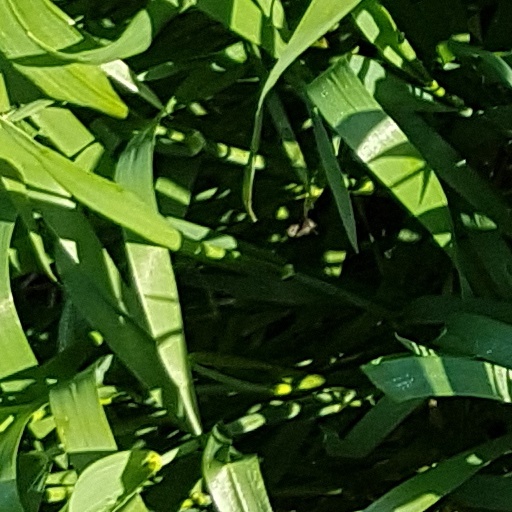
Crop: wheat